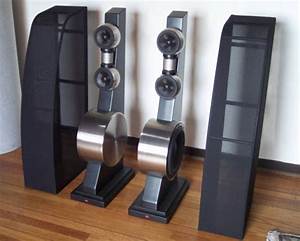
Label: gallina